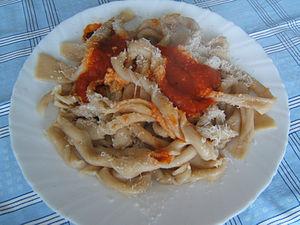
Les pâtes alimentaires se distinguent par leur forme et par leur composition. Elles peuvent être faites exclusivement de farine de blé, mais aussi avec ajout d'œufs, selon les traditions et les régions. Chacune est souvent associée à une préparation en particulier, selon son temps de cuisson, sa consistance, sa capacité à retenir la sauce, et la facilité avec laquelle on peut la manger. La sauce à l'amatriciana, par exemple, ne se mange pas avec des pâtes cheveux d'ange, mais avec des bucatini.